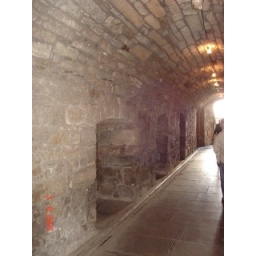
One of the corridor in the castle